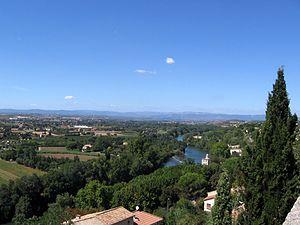
L'Orb, à Béziers (Hérault). À l'horizon, en arrière-plan, le Caroux.
L’Orb est un fleuve côtier français de la Région-Occitanie, qui traverse les départements de l'Aveyron et de l'Hérault où il se jette dans la mer Méditerranée.
L'aire urbaine de Béziers est une aire urbaine française centrée sur Béziers.